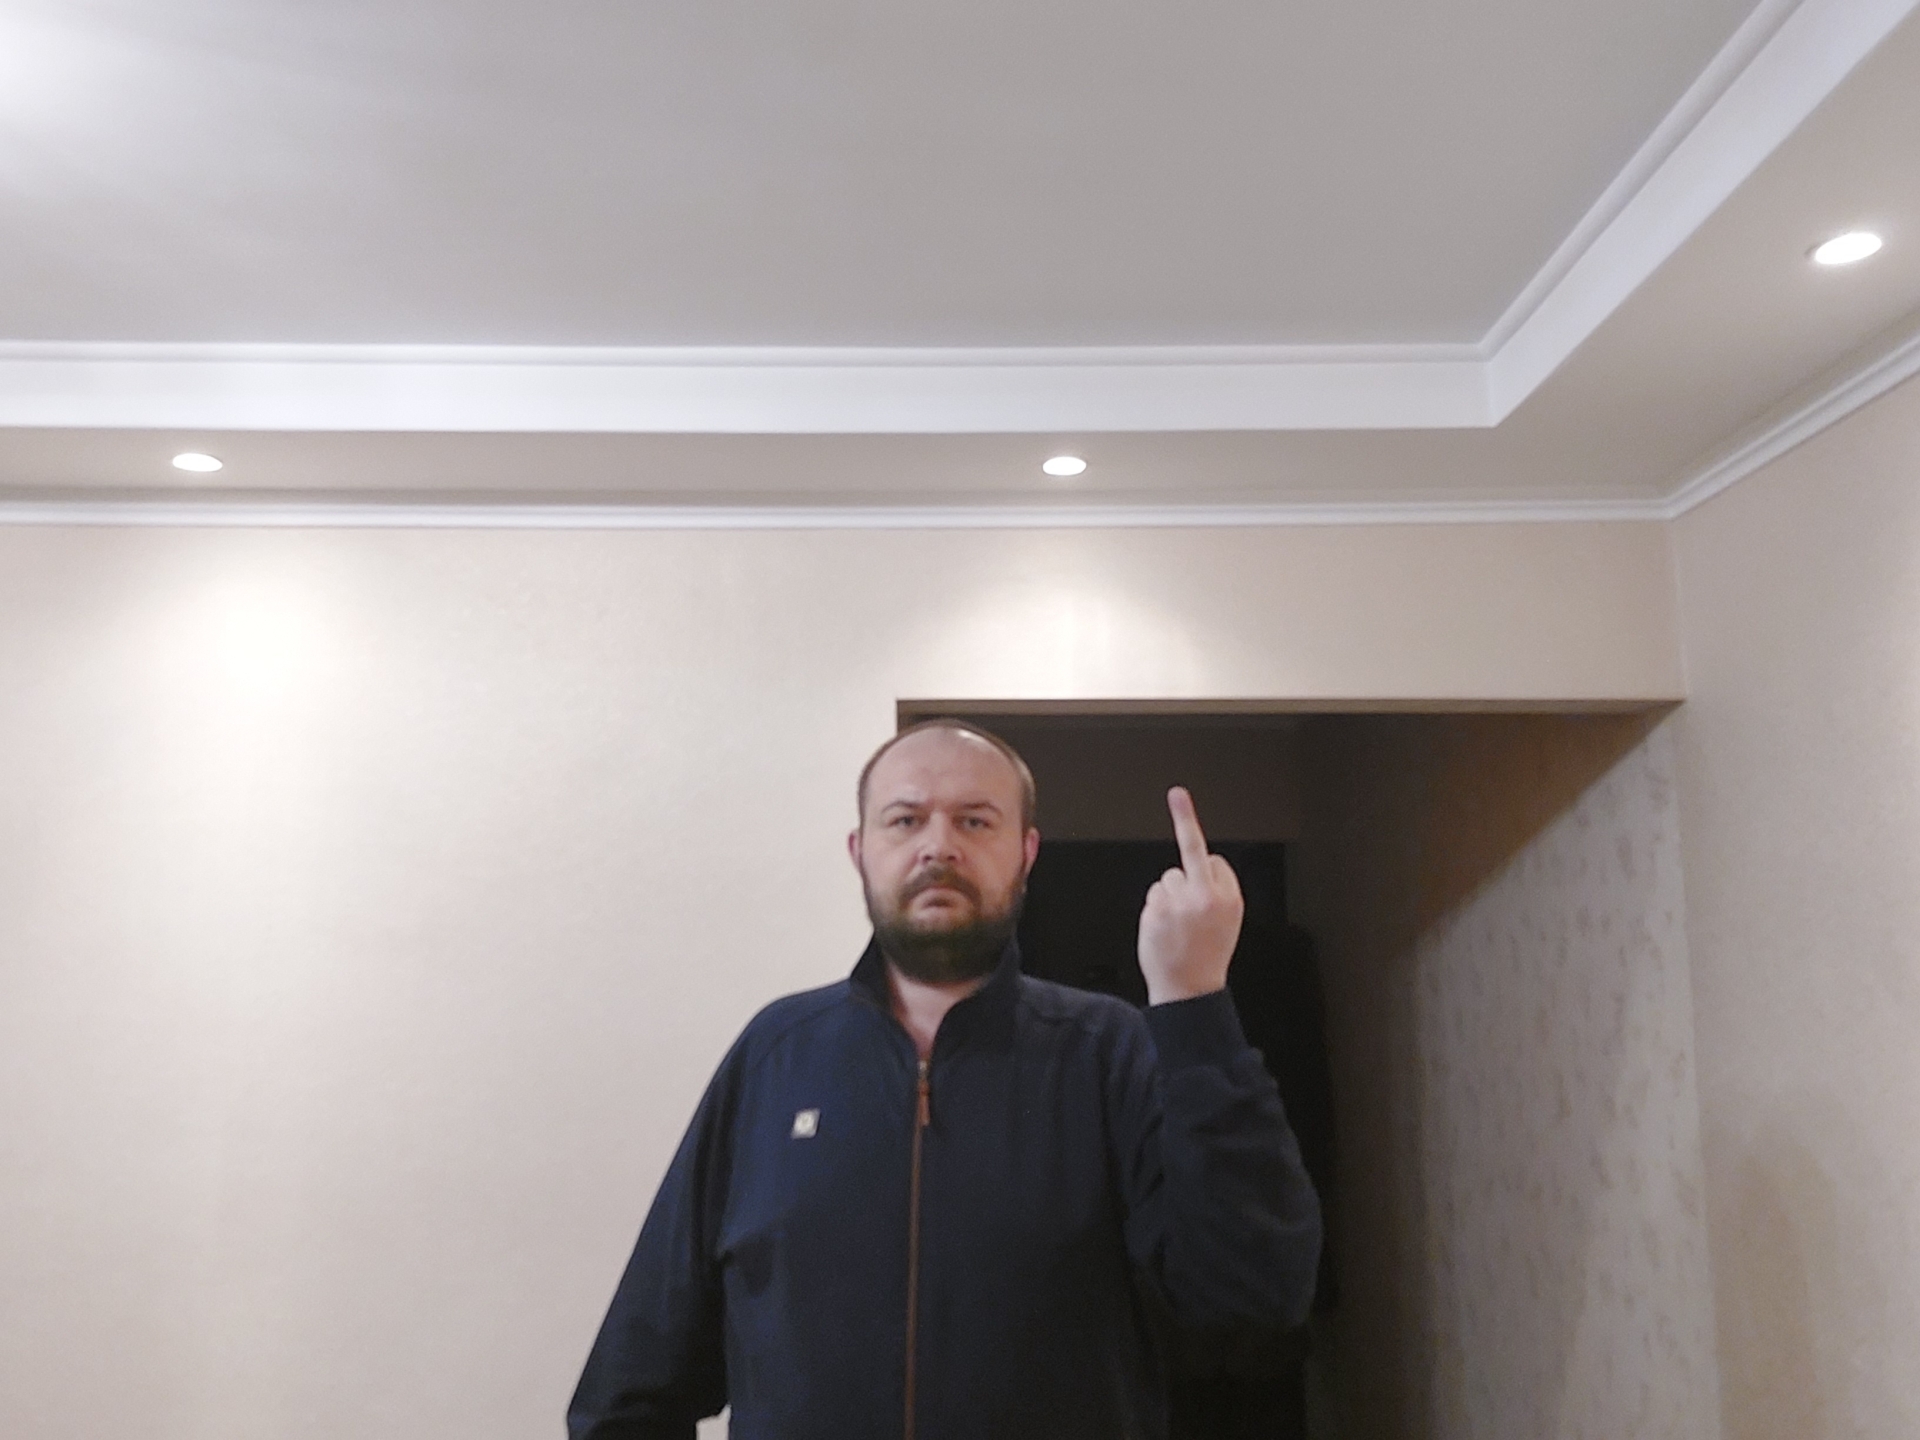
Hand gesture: middle_finger